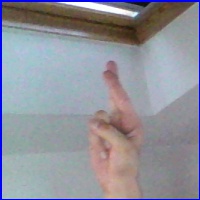
Letra: R